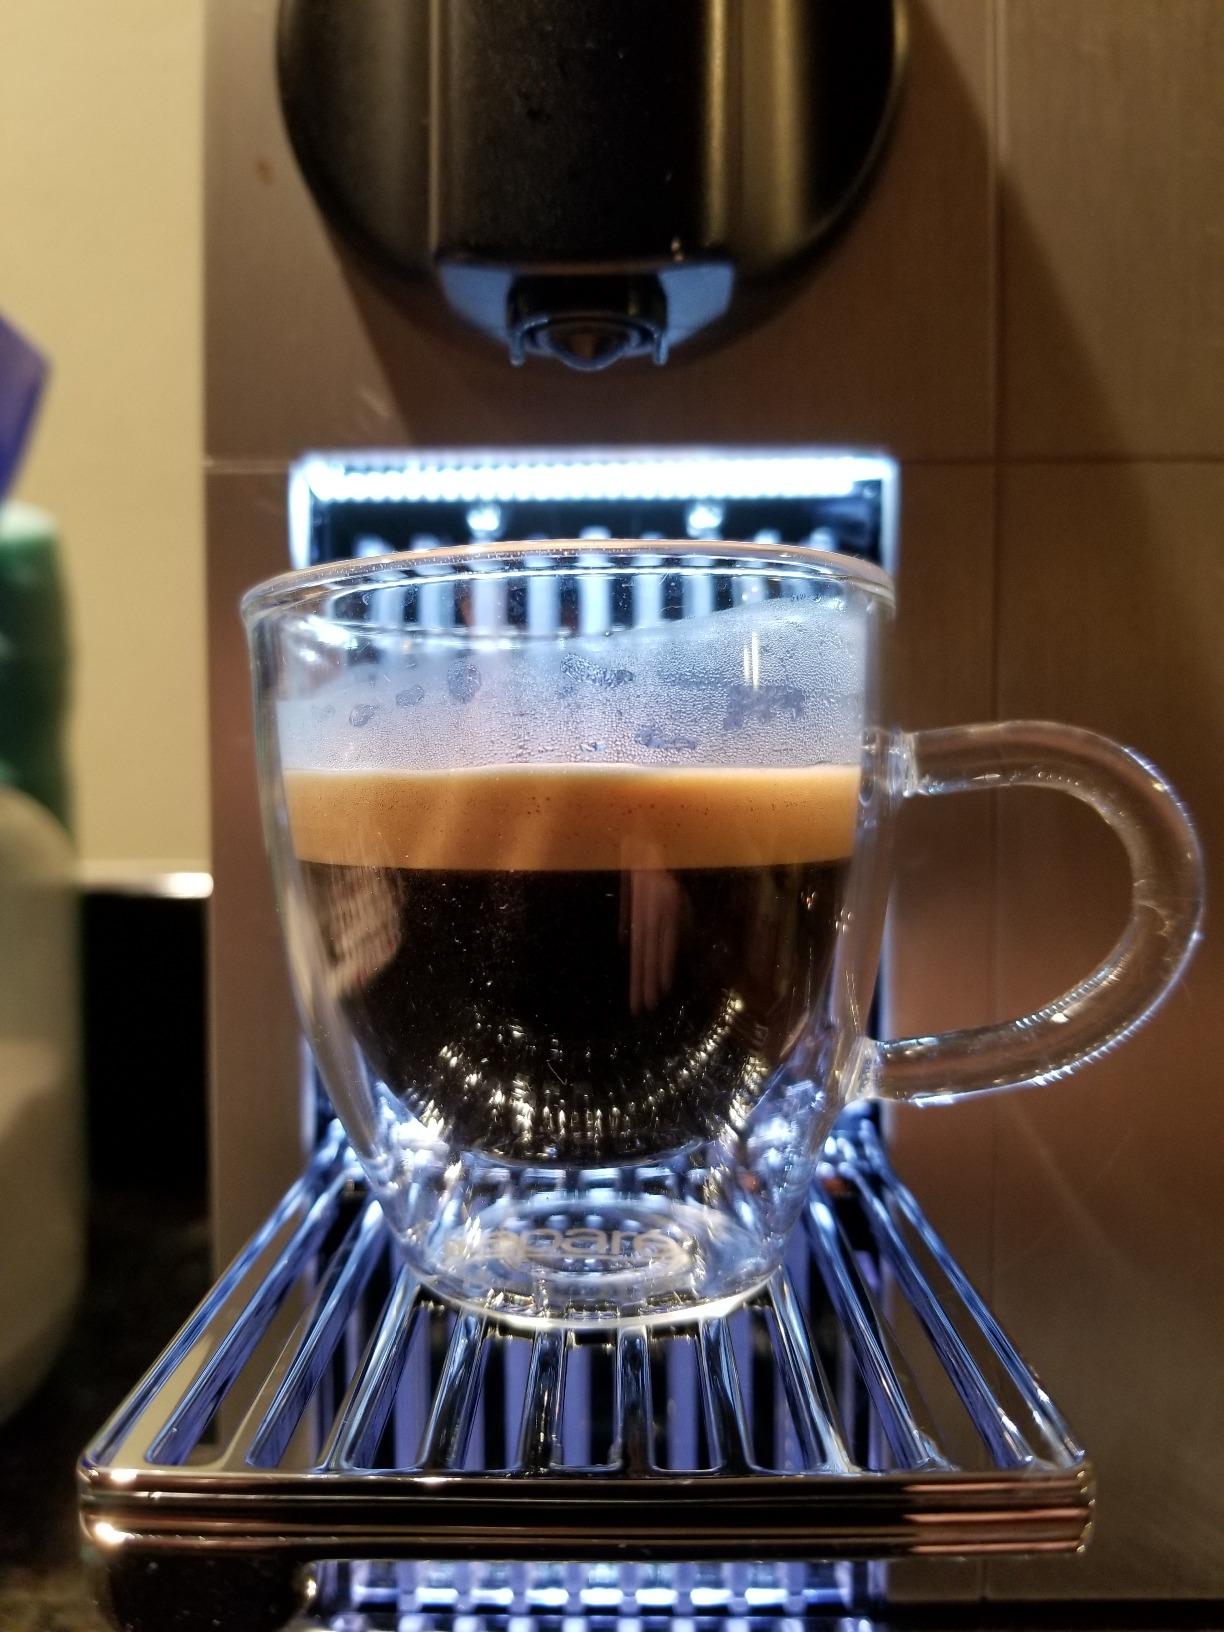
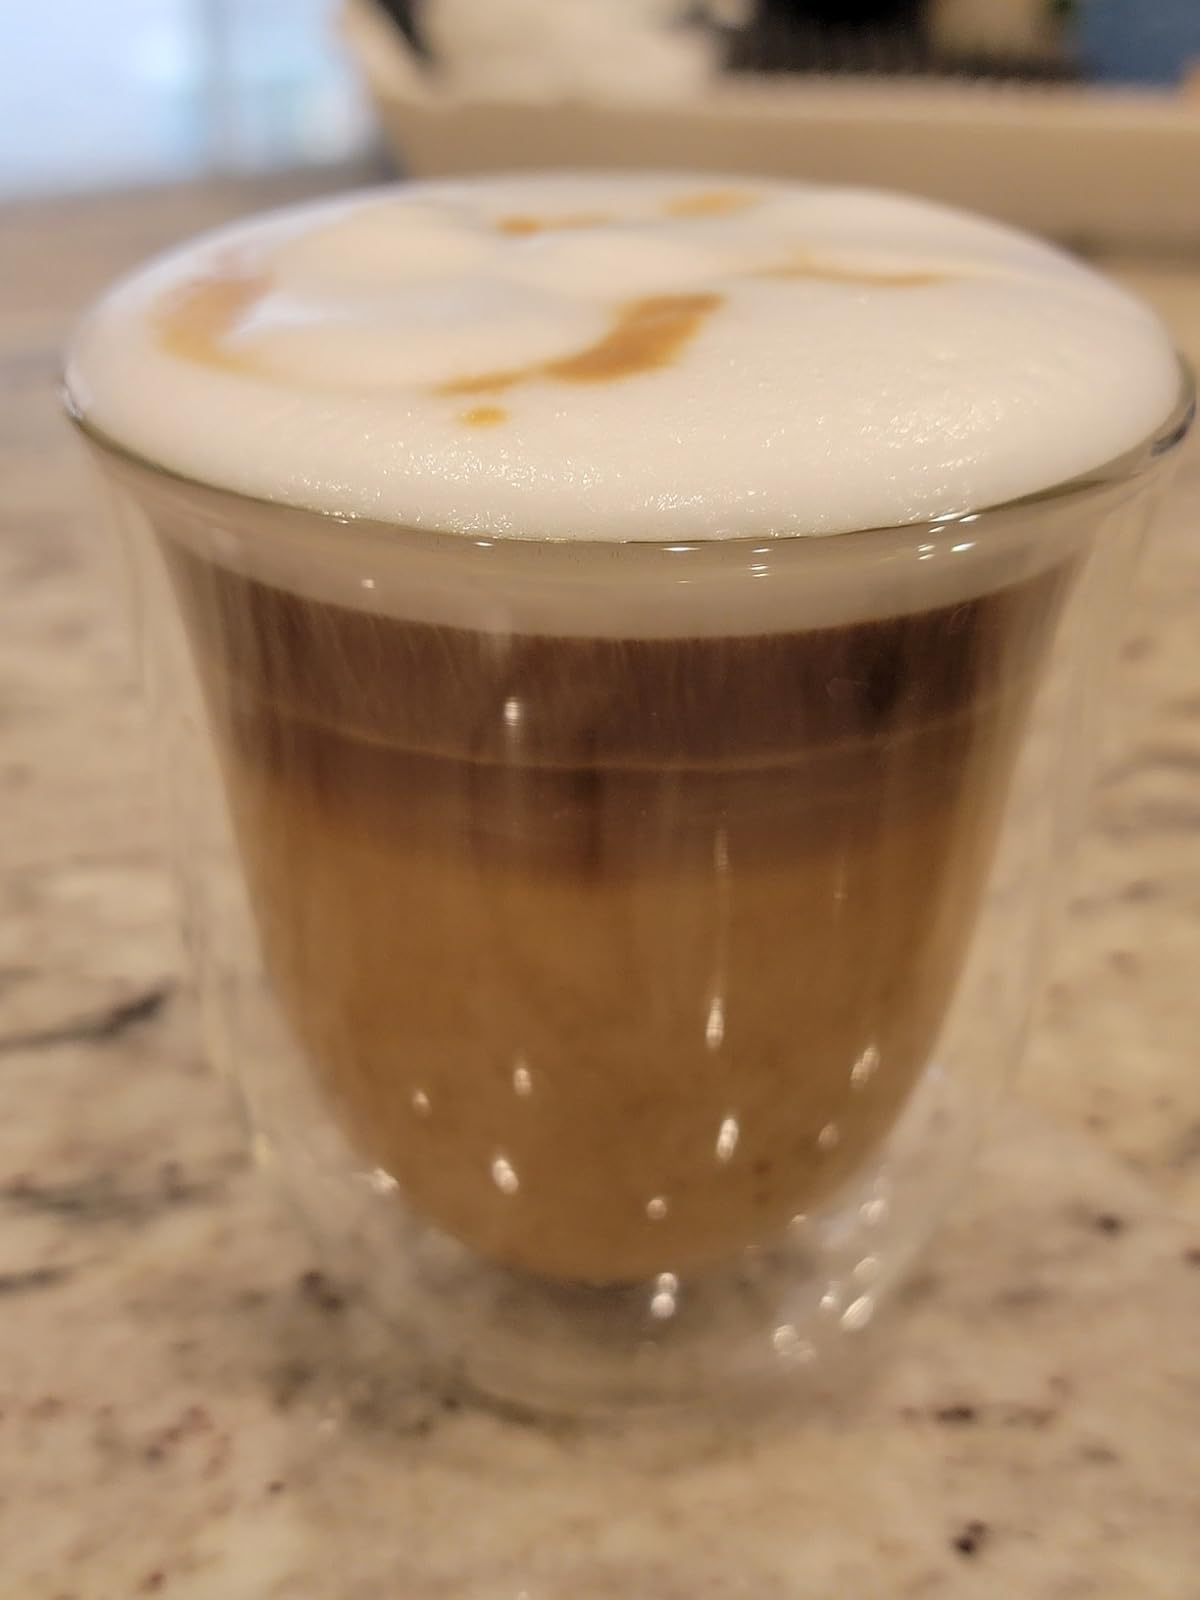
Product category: items_mug
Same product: no